Rote Erde (TV series)

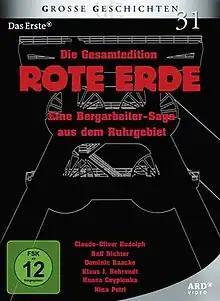

Rote Erde (German for "Red Earth") is a West German television series consisting of 13 episodes (total playing time about 15 hours), the 1983 (first season: Red Earth, 9 parts) and 1989 (second season: Red Earth II, 4 parts), all directed by Klaus Emmerich. The camera was led by Joseph Vilsmaier and Theo Bierkens. The title music was composed by Irmin Schmidt. The German premiere was on (ARD) channel at 23 October 1983. The last episode was screened on 4 March 1990.